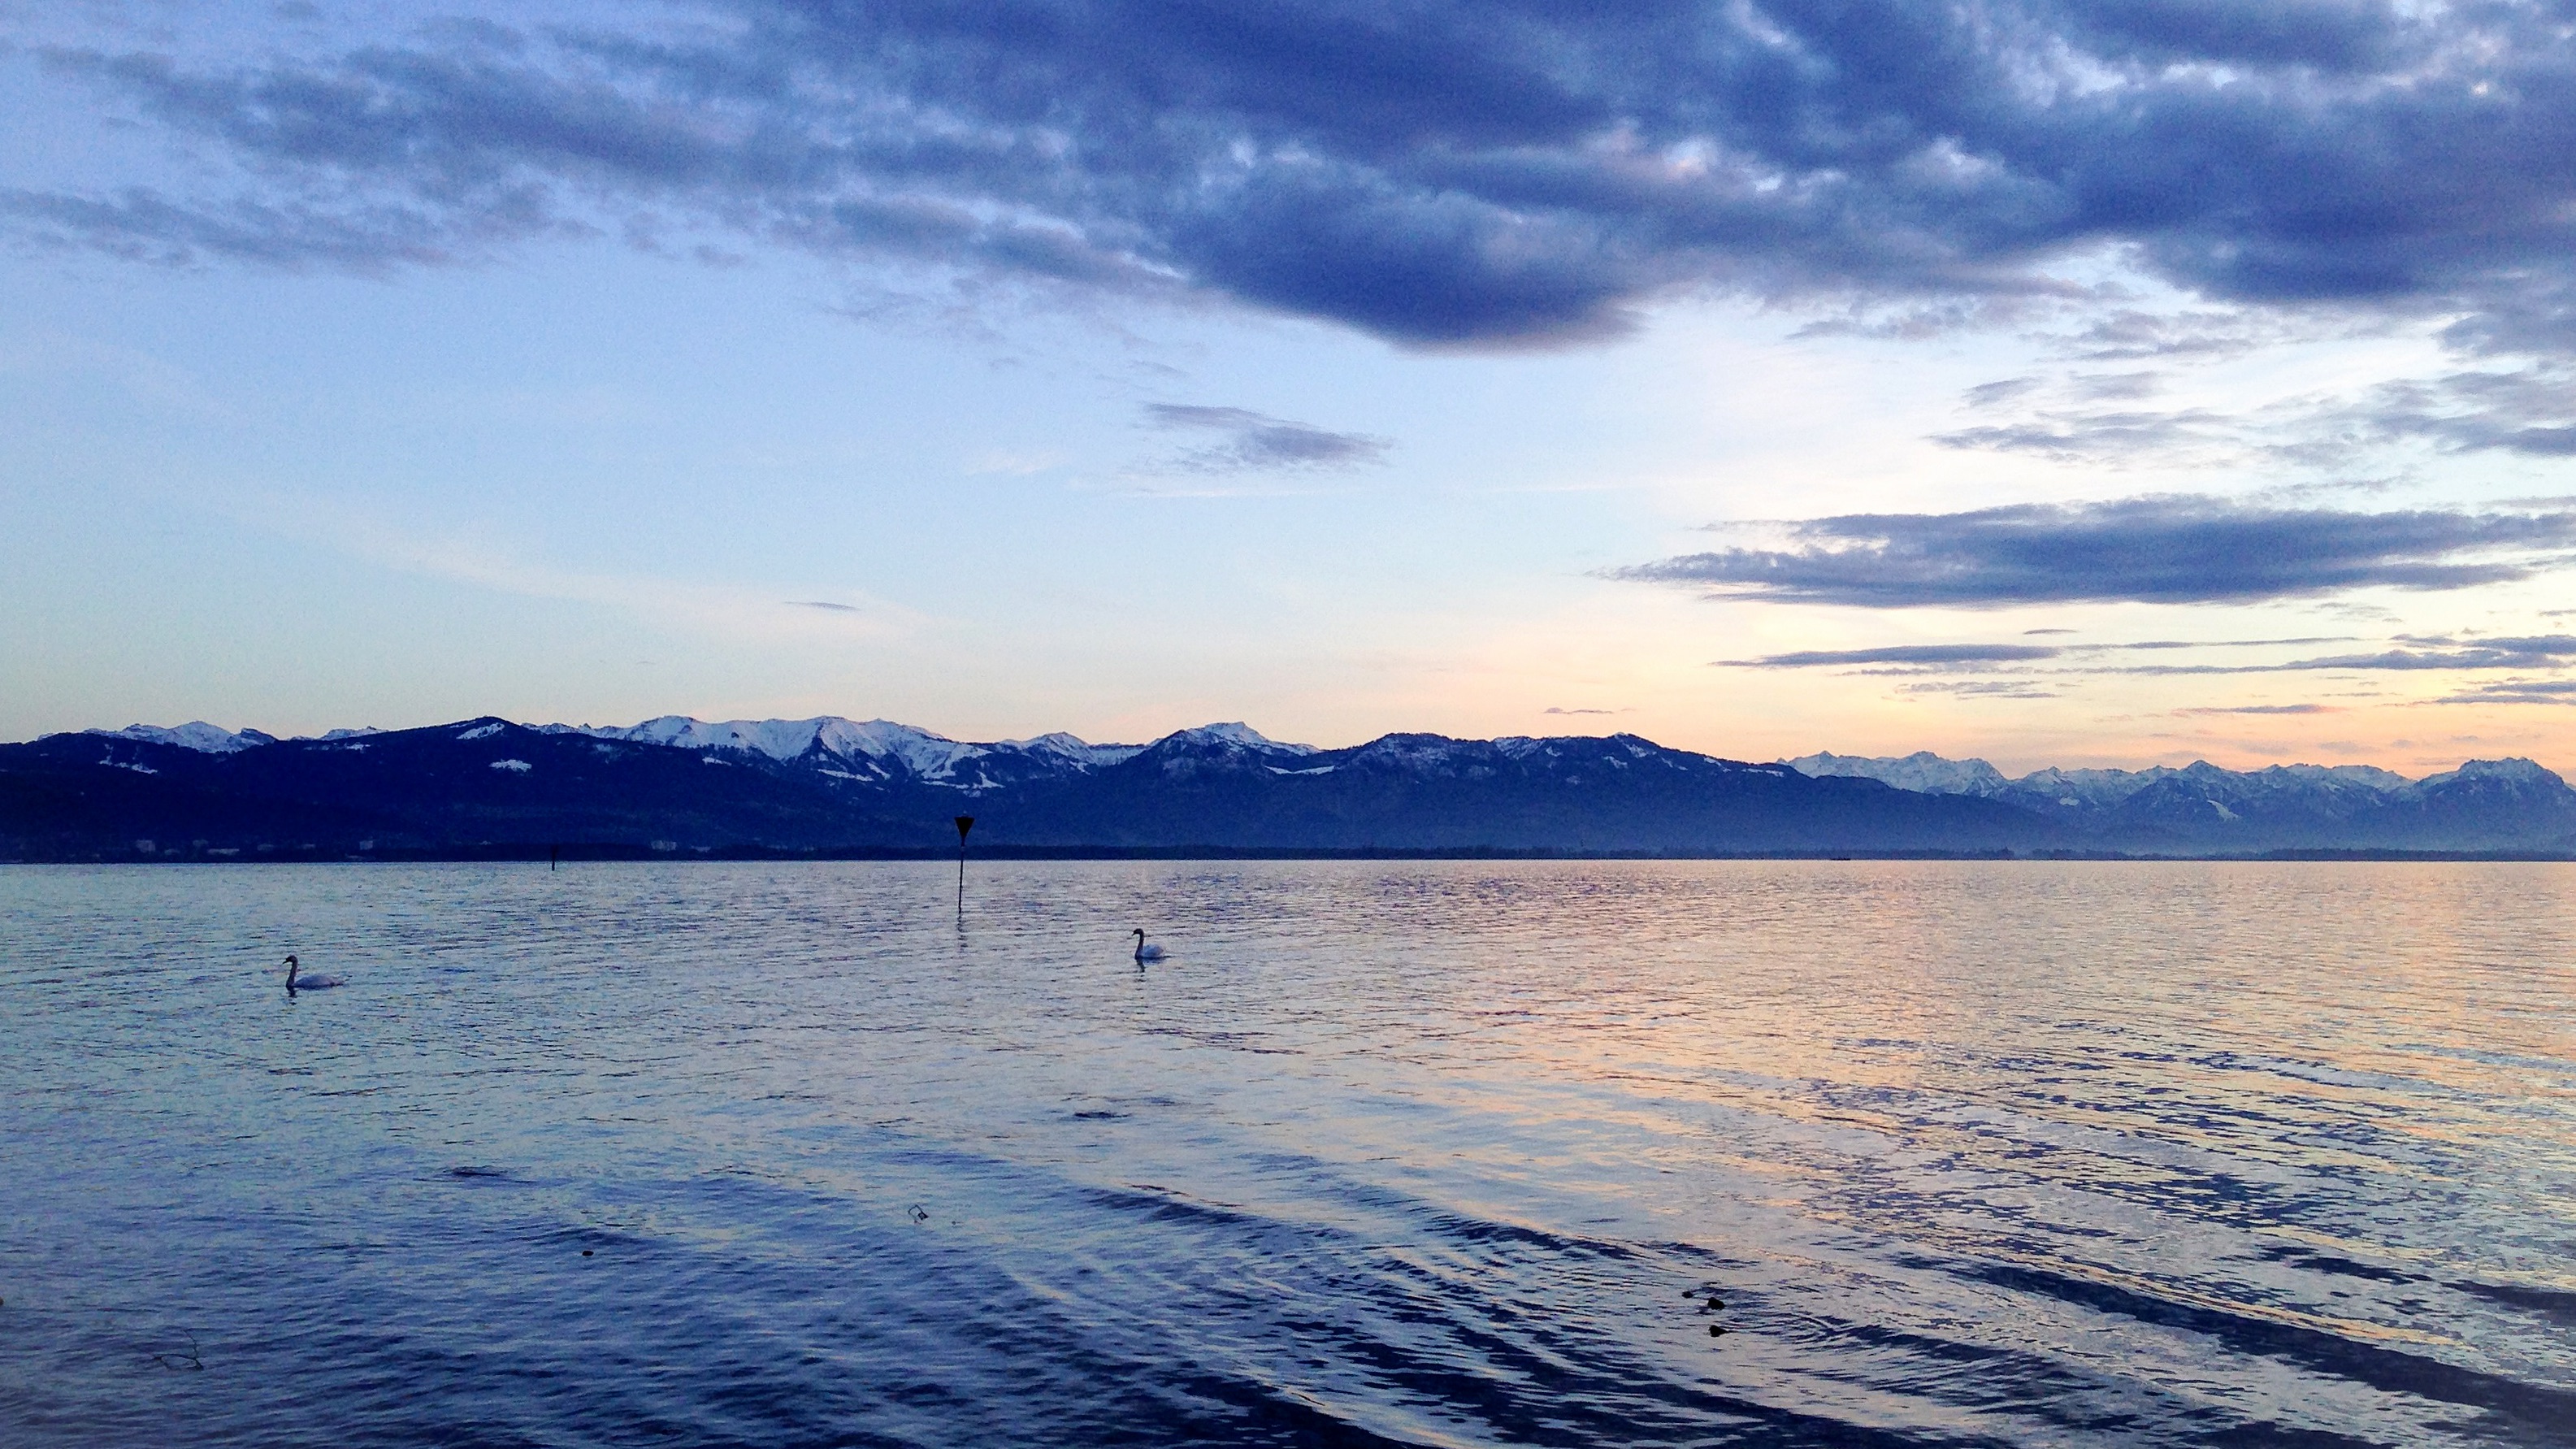
sea, coast, water, outdoor, ocean, horizon, mountain, cloud, sky, sunset, shore, lake, dawn, dusk, reflection, vehicle, bay, reservoir, body of water, loch